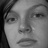
Emotion: sad